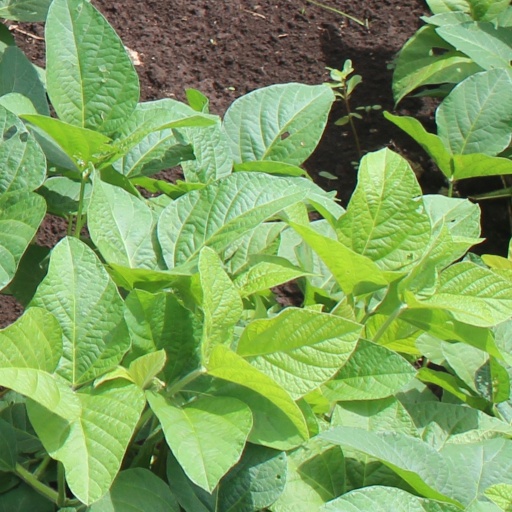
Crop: soybean